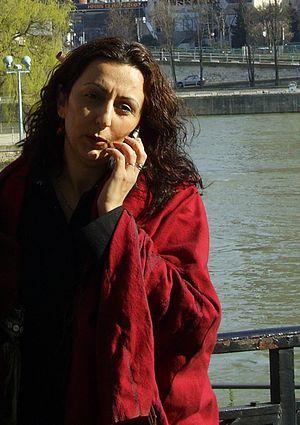
Houzan Mahmoud, Iraqi feminist, in Paris, march 2007.
Houzan Mahmoud est une femme politique irakienne en exil, née le 8 mars 1973 à Souleimaniye. Après avoir obtenu l'asile politique en Grande-Bretagne, Houzan Mahmoud a obtenu en 2006 la nationalité britannique.
L'Organisation pour la liberté des femmes en Irak, également connue sous son sigle anglophone OWFI, est une organisation non gouvernementale consacrée à la défense des droits des femmes en Irak. Elle est fondée en juin 2003 par Yanar Mohammed, Nasik Ahmad et Nadia Mahmood. Elle défend la pleine égalité hommes-femmes et la laïcité, et lutte contre l'islamisme et l'occupation américaine. Sa présidente est Yanar Mohammed et sa porte-parole internationale, Houzan Mahmoud.